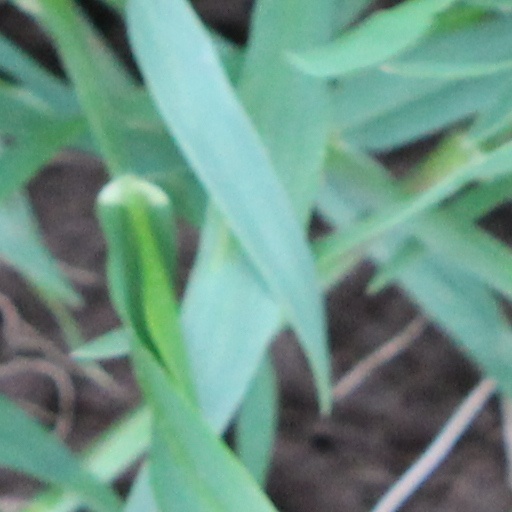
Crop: wheat